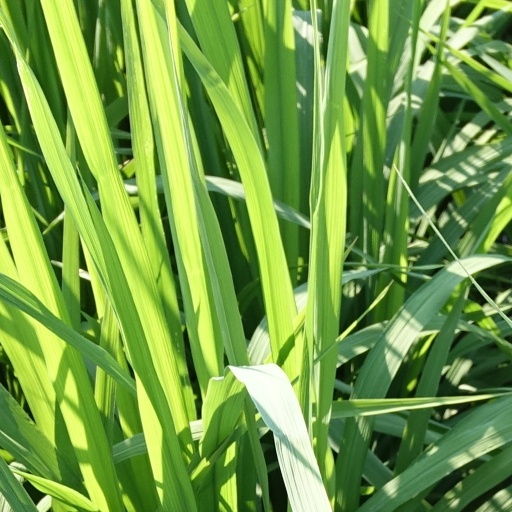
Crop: rice